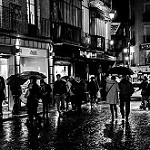
Scene: Outdoor